Bernese Jura Railway

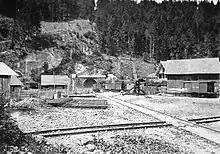
Convers in 1874 with the "Bernese Jura" line under construction.

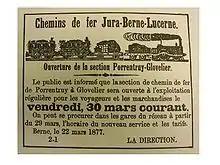
Newspaper advertisement for the opening of the Porrentruy–Glovelier section on 30 March 1877. The "Jura–Bern–Luzern" name was officially adopted in 1884.

The railway network of the Canton of Bern initially developed according to the interests of the Swiss Central Railway ("Schweizerische Centralbahn", SCB). The Grand Council of Bern, decided to conclude a contract with the SCB in 1852. The Central Railway undertook to build the Murgenthal–Bern line and the Solothurn–Herzogenbuchsee railway within four years and in return received tax exemption and the privilege of being given preferential treatment in future grants of concessions to build railways. The Central Railway's construction now concentrated for a period on the more populated areas in the Swiss Plateau. The rugged and economically less developed Jura had a much more limited railway network. The Central Railway had no interest in competing with its existing Hauenstein Railway.